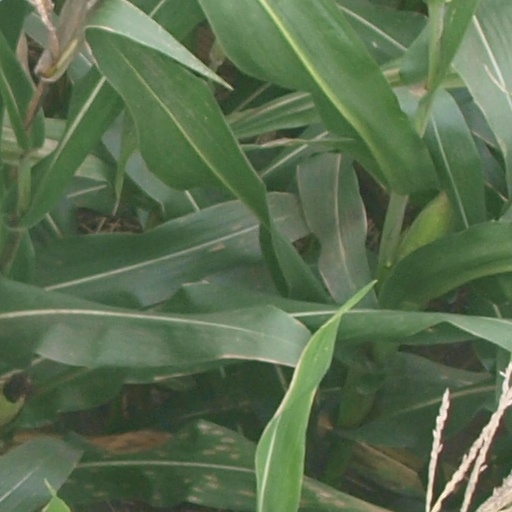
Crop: maize; corn